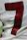
Number: 7